Haliotis rufescens

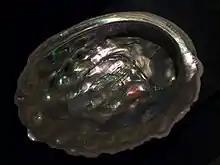
Inner view of the shell of a red abalone.

In the 1980s, an employee of the California Department of Fish and Wildlife who was privately farming abalone in California imported some South African abalone ("Haliotis midae") and failed to quarantine them. The non-native polychaete worm "Terebrasabella heterouncinata" was introduced the abalone. This worm escaped into the ocean at Cayucos, California, where an abalone farm had long been established. It also entered the wild at many other sites. Scientists at the University of California, Santa Barbara and the Department of Fish and Wildlife joined the staff of the abalone farm and many volunteers to eradicate the pest.